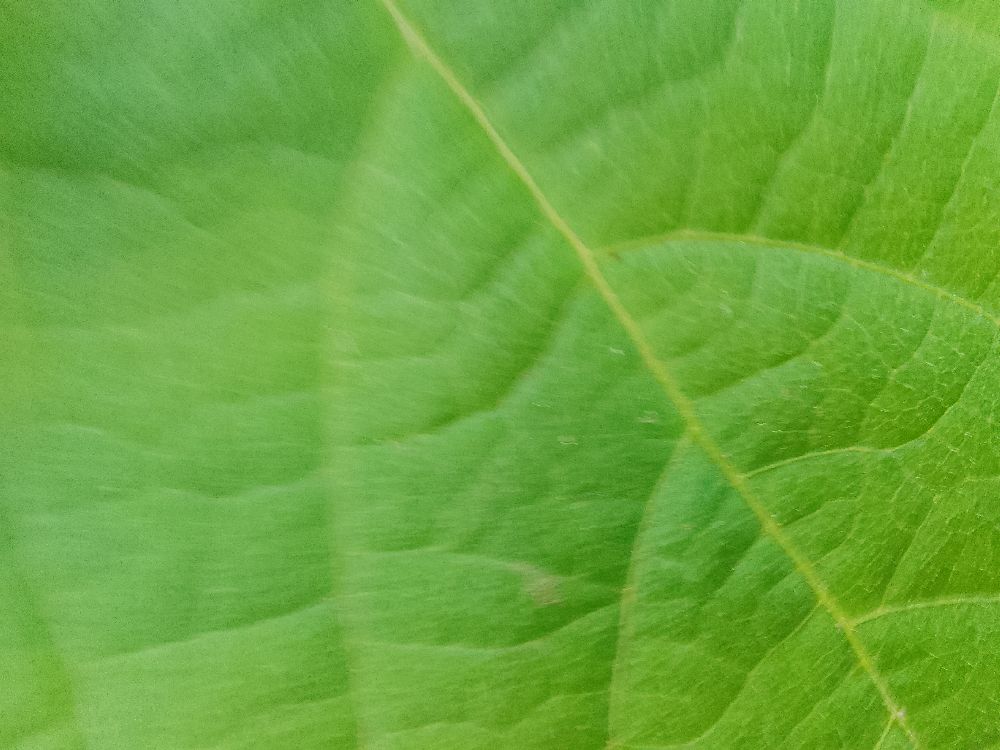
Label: healthy